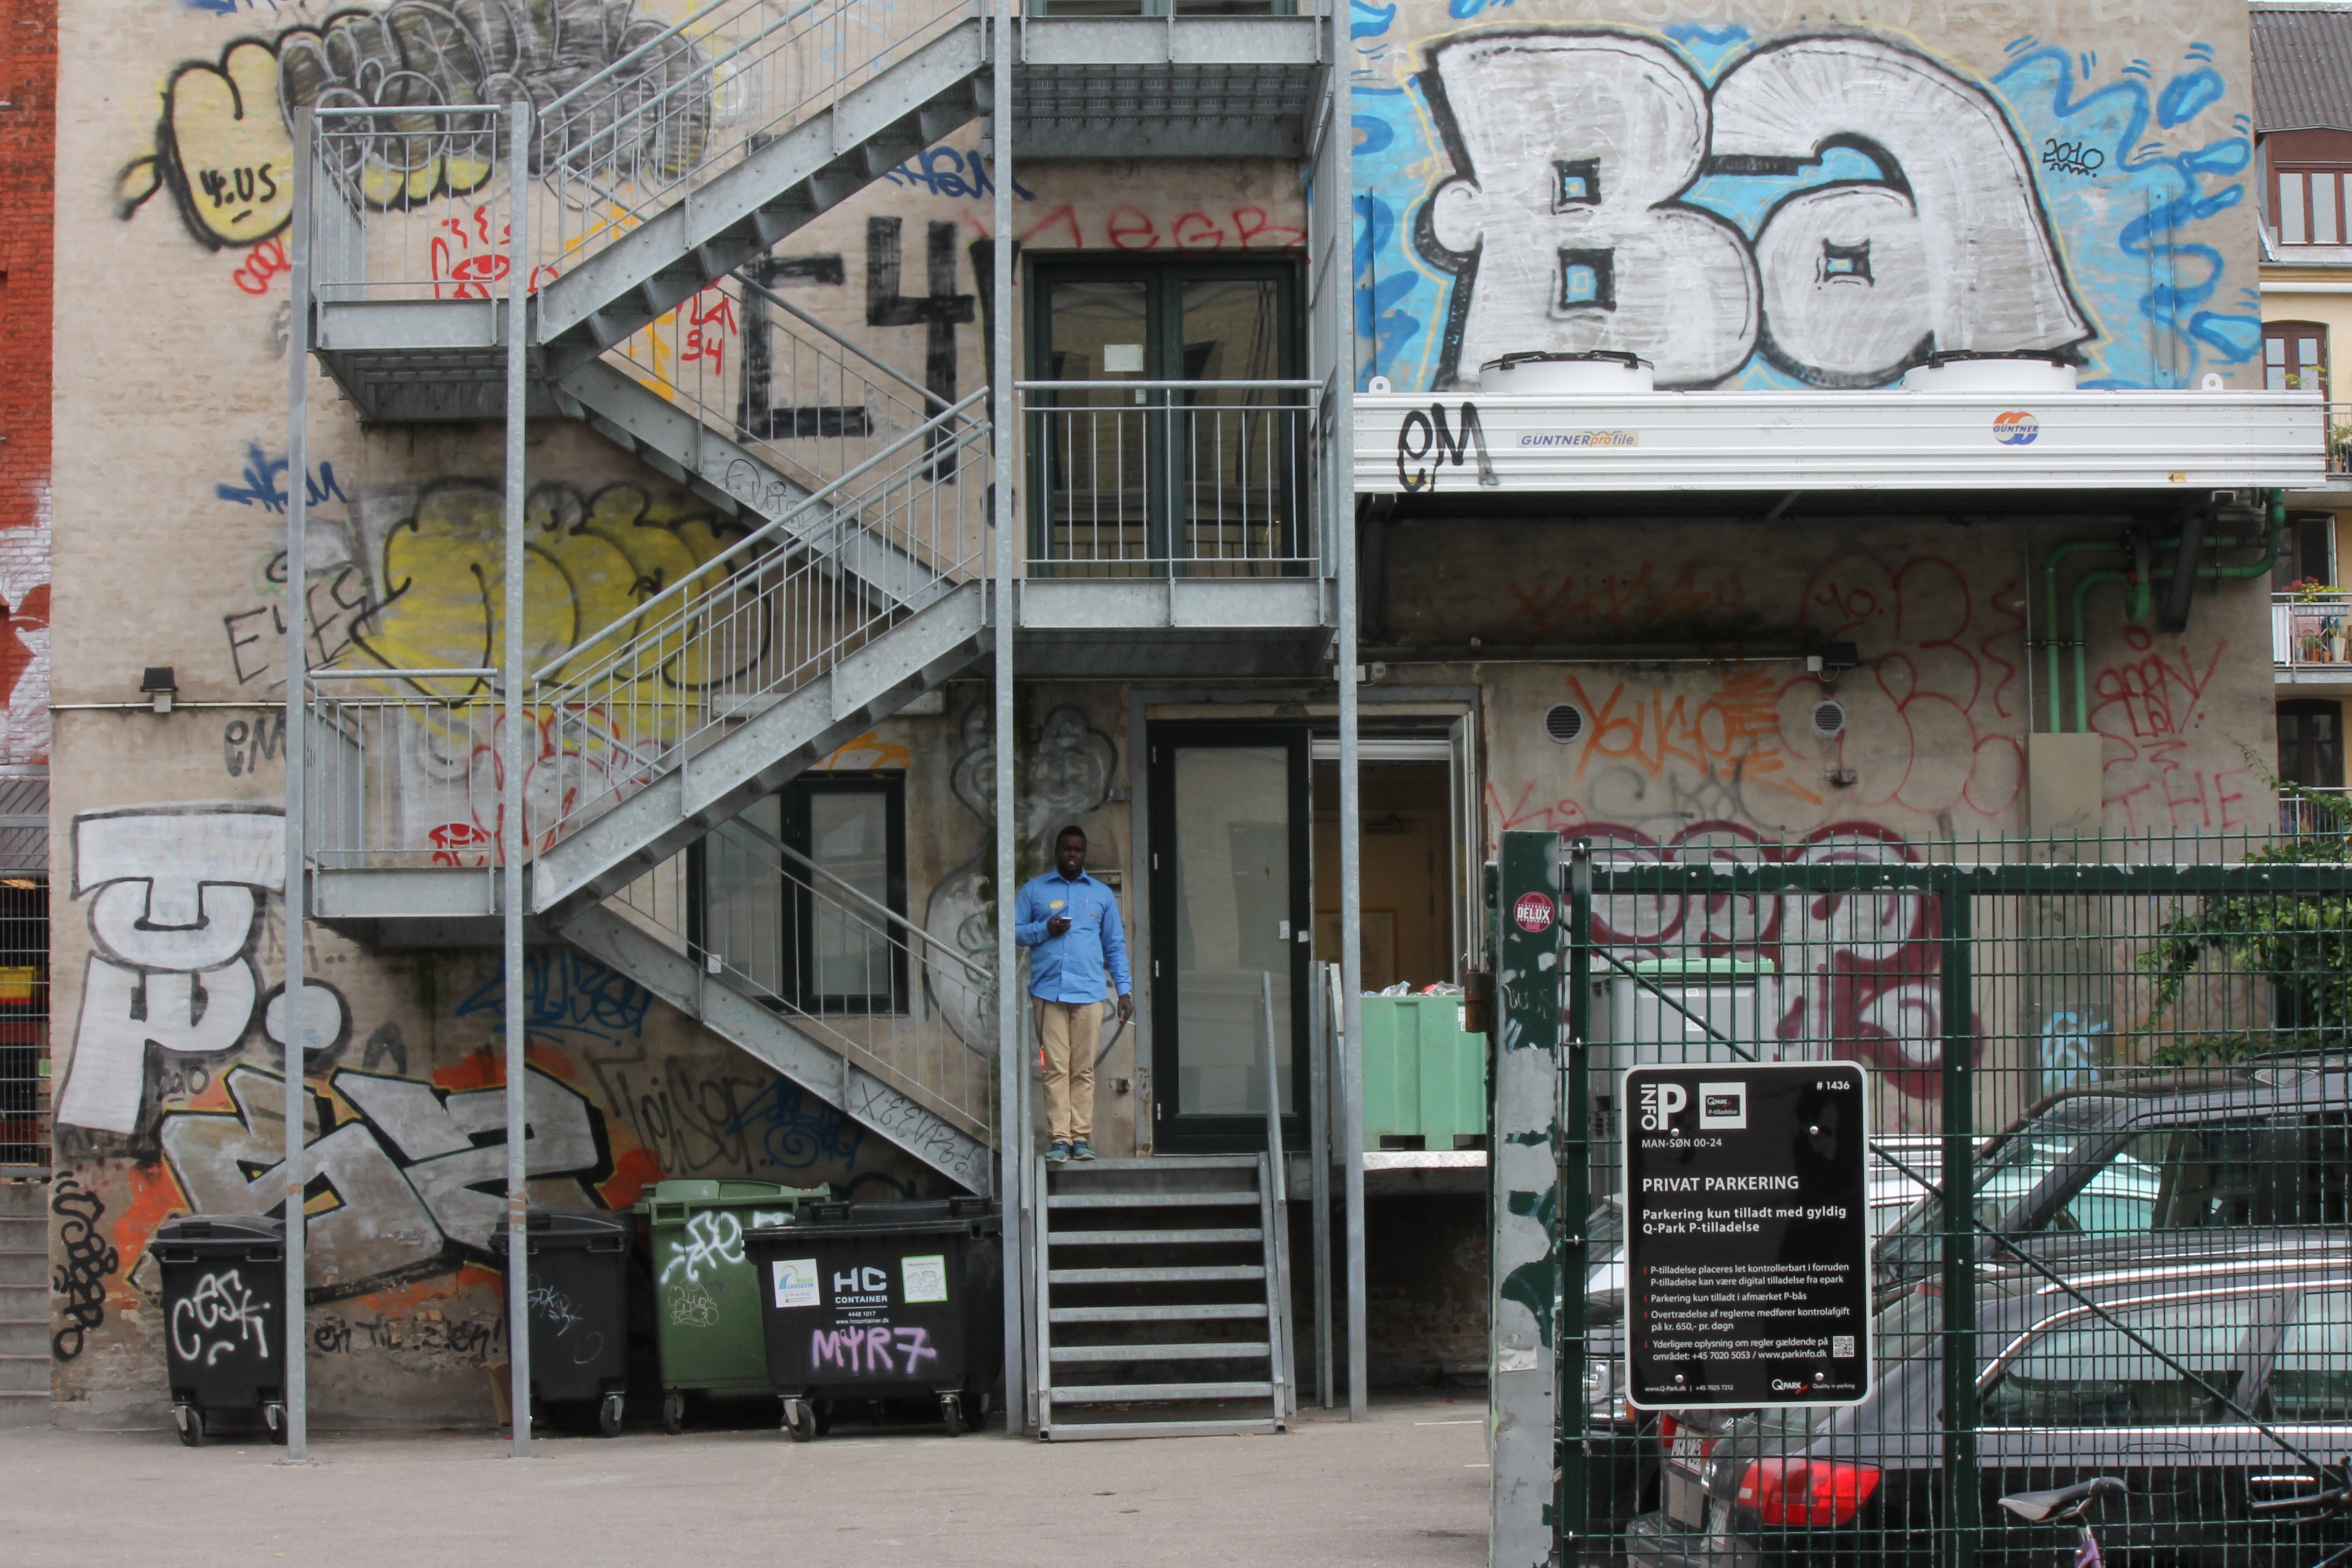
road, street, town, city, wall, downtown, facade, graffiti, street art, art, infrastructure, mural, neighbourhood, urban area